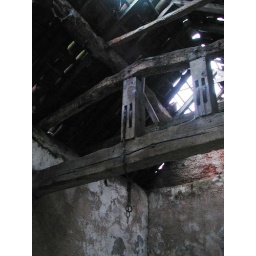
Old roof timbers in a barn at Nuthall.